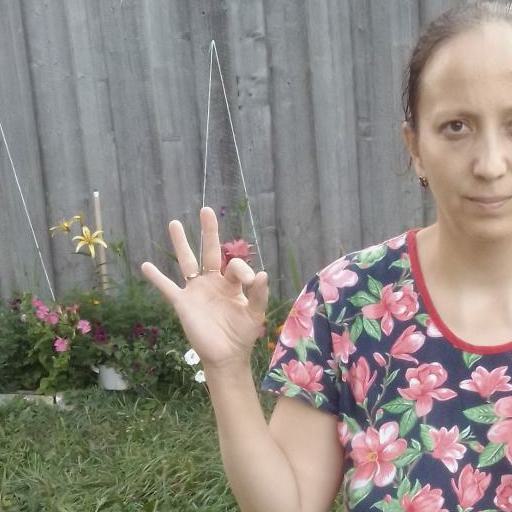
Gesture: ok